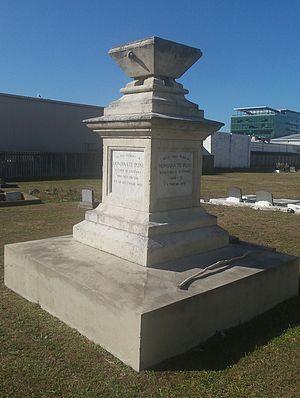
Honiana Te Puni-kokopu, né vers 1780 et mort le 5 décembre 1870, est un chef maori de l’iwi Te Ati Awa, qui a joué un rôle significatif dans la colonisation britannique de la Nouvelle-Zélande.